Hopewell Junction, New York

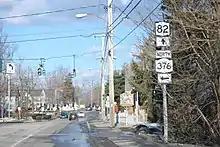
The NY 376 and NY 82 junction, which is located in Hopewell Junction

As of the census of 2000, there were 2,610 people, 894 households, and 688 families residing in the CDP. The population density was . There were 914 housing units at an average density of . The racial makeup of the CDP was 92.26% White, 1.80% African American, 0.27% Native American, 3.91% Asian, 0.42% from other races, and 1.34% from two or more races. Hispanic or Latino of any race were 3.98% of the population.